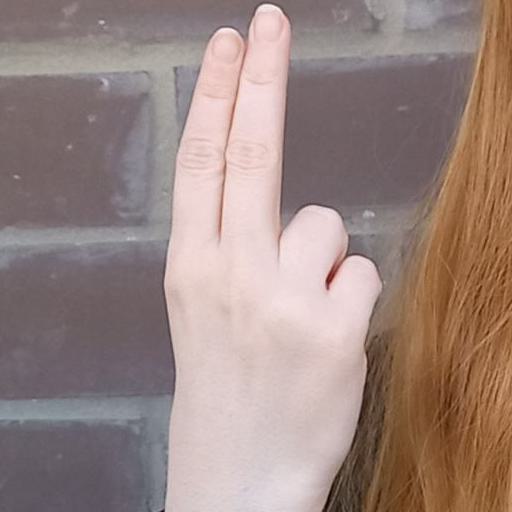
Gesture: two_up_inverted